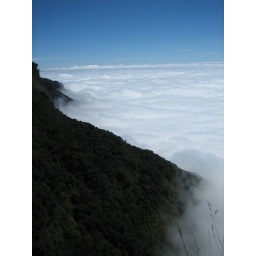
I love how the clouds rush up and spill over the mountains like crashing waves. Amazing to experience.